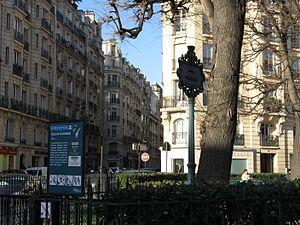
Square Garbaldi, Paris 15e, France
Le square Garibaldi est un square du 15ᵉ arrondissement de Paris, dans le quartier de Grenelle.